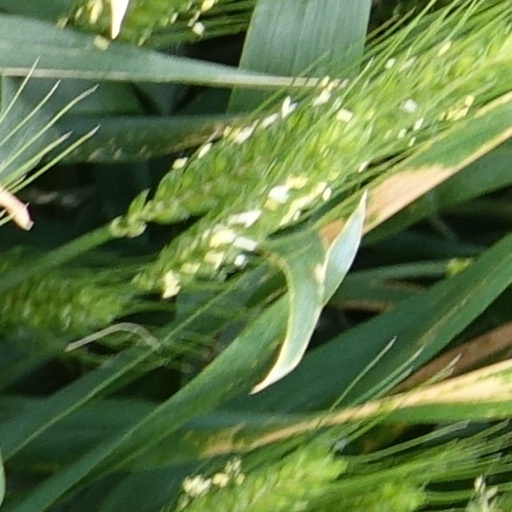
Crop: wheat